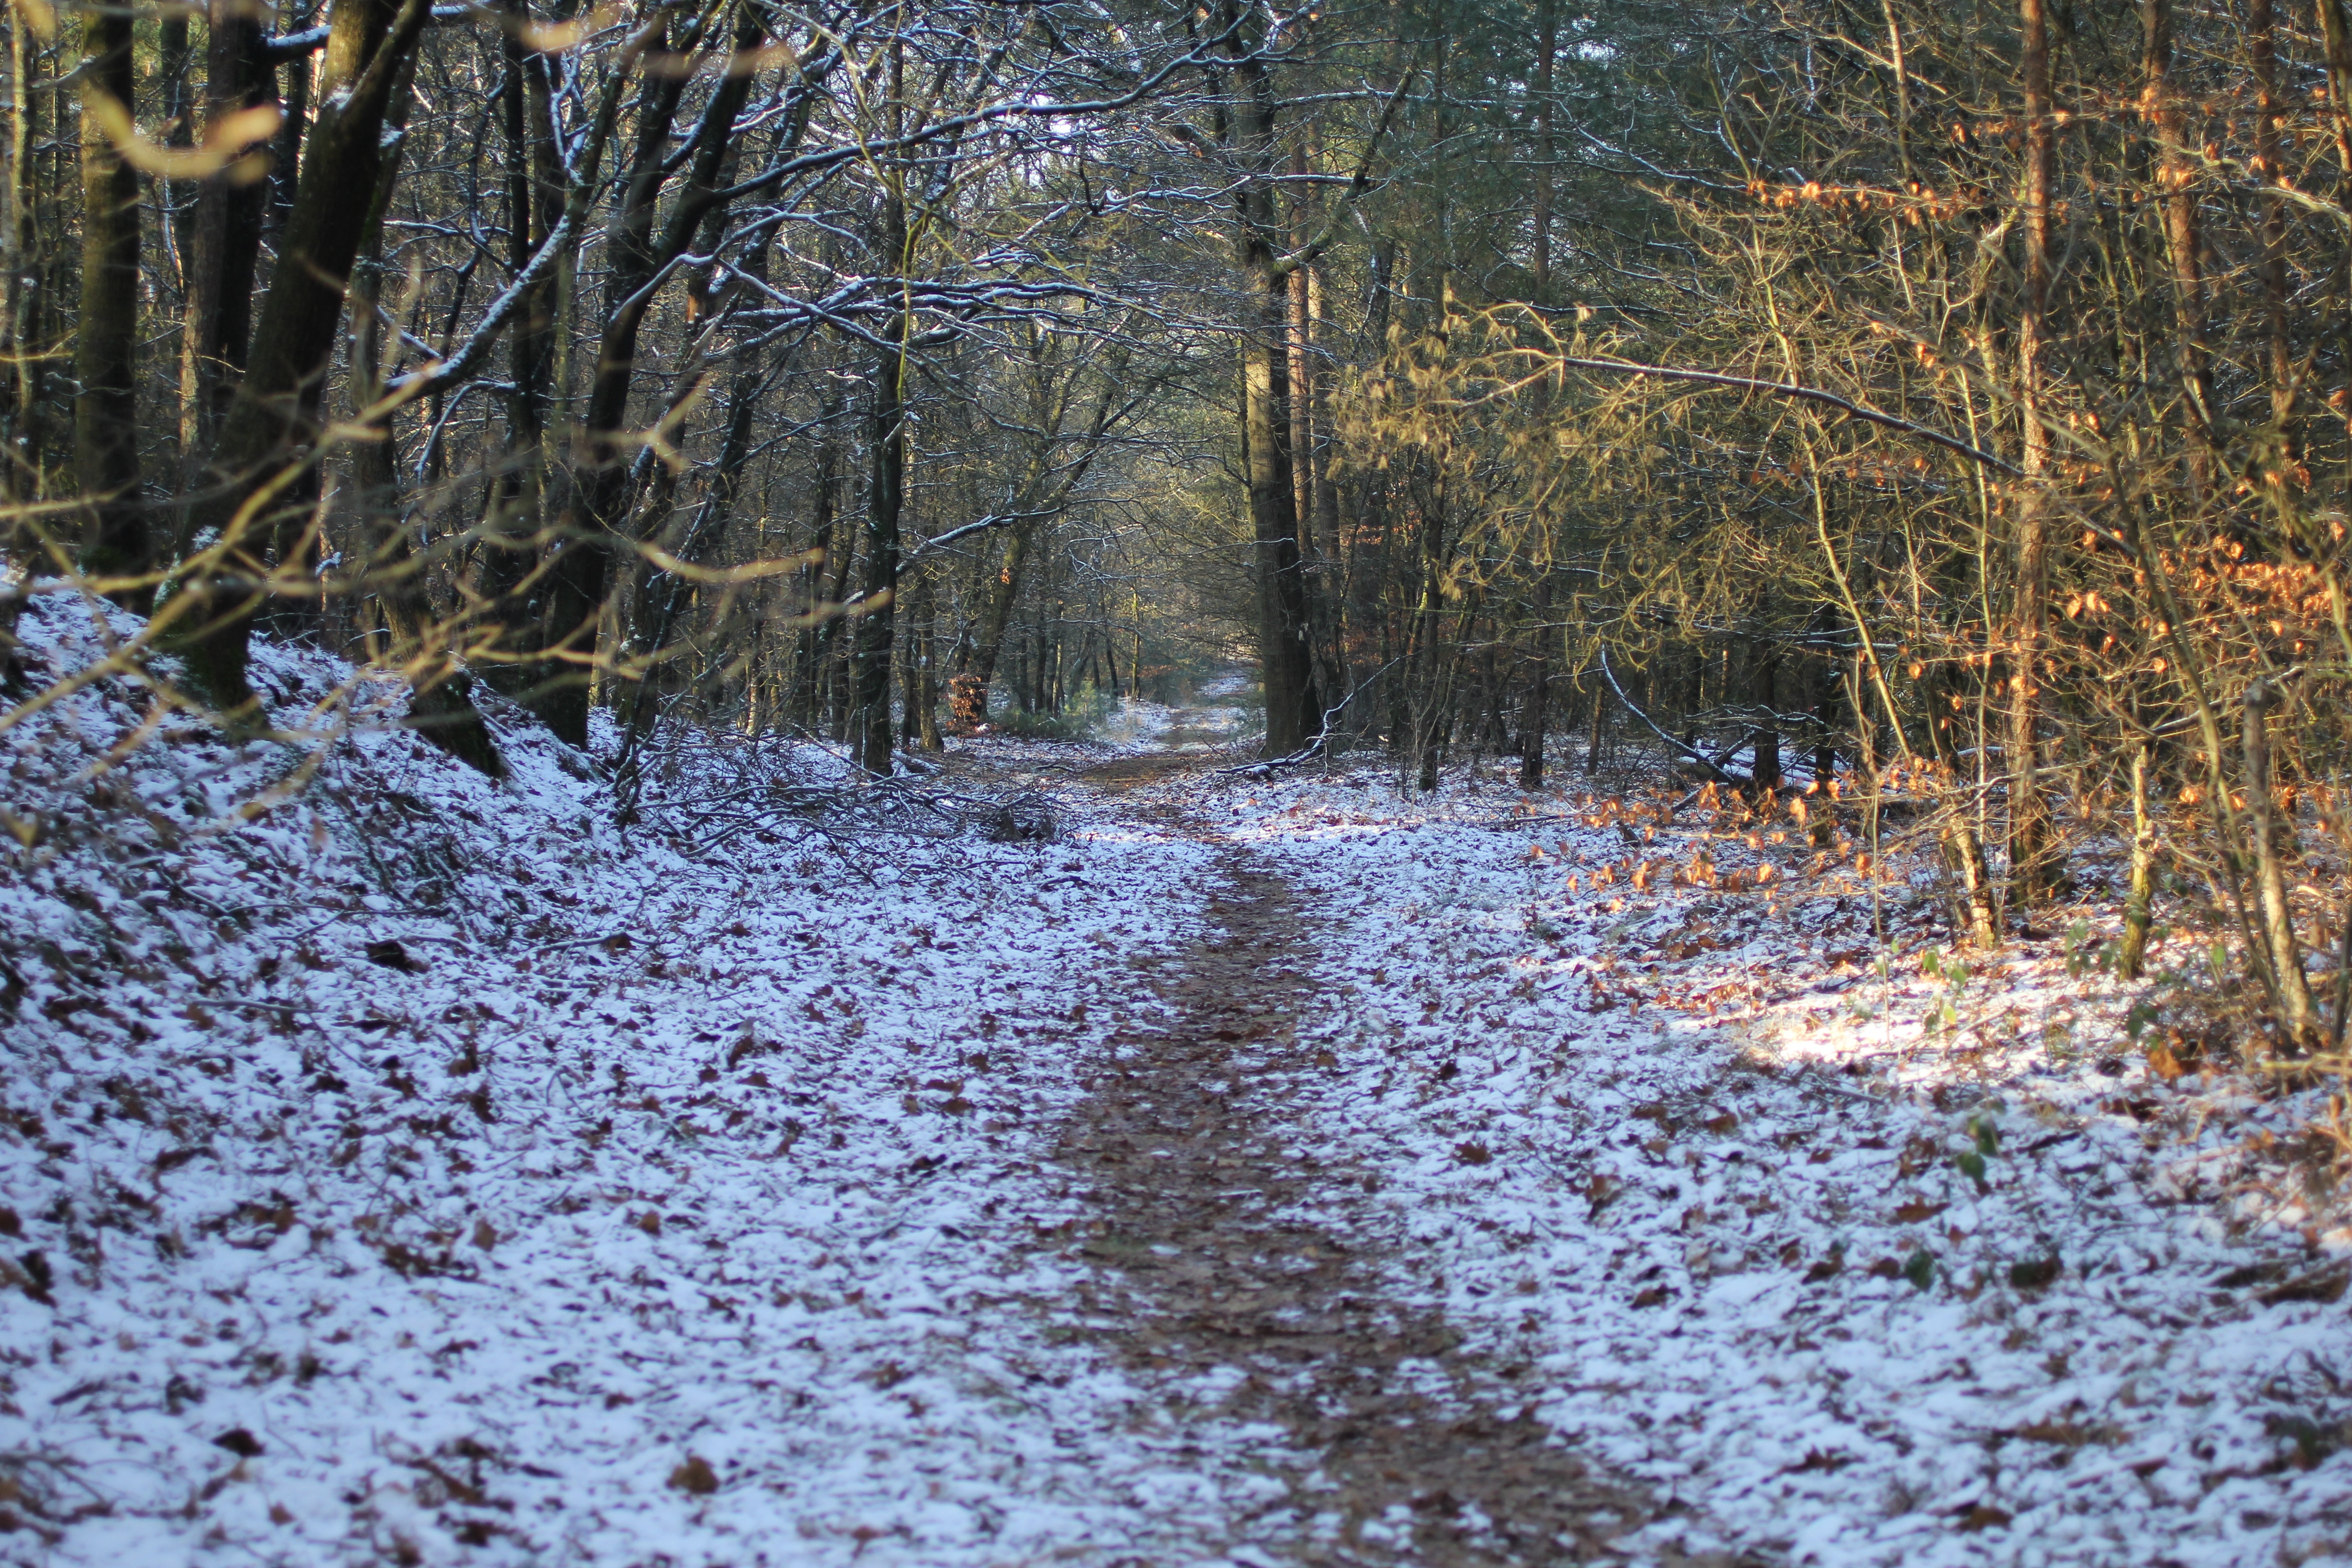
tree, forest, wilderness, snow, winter, trail, leaf, frost, river, stream, autumn, weather, season, winter landscape, wetland, woodland, habitat, ecosystem, natural environment